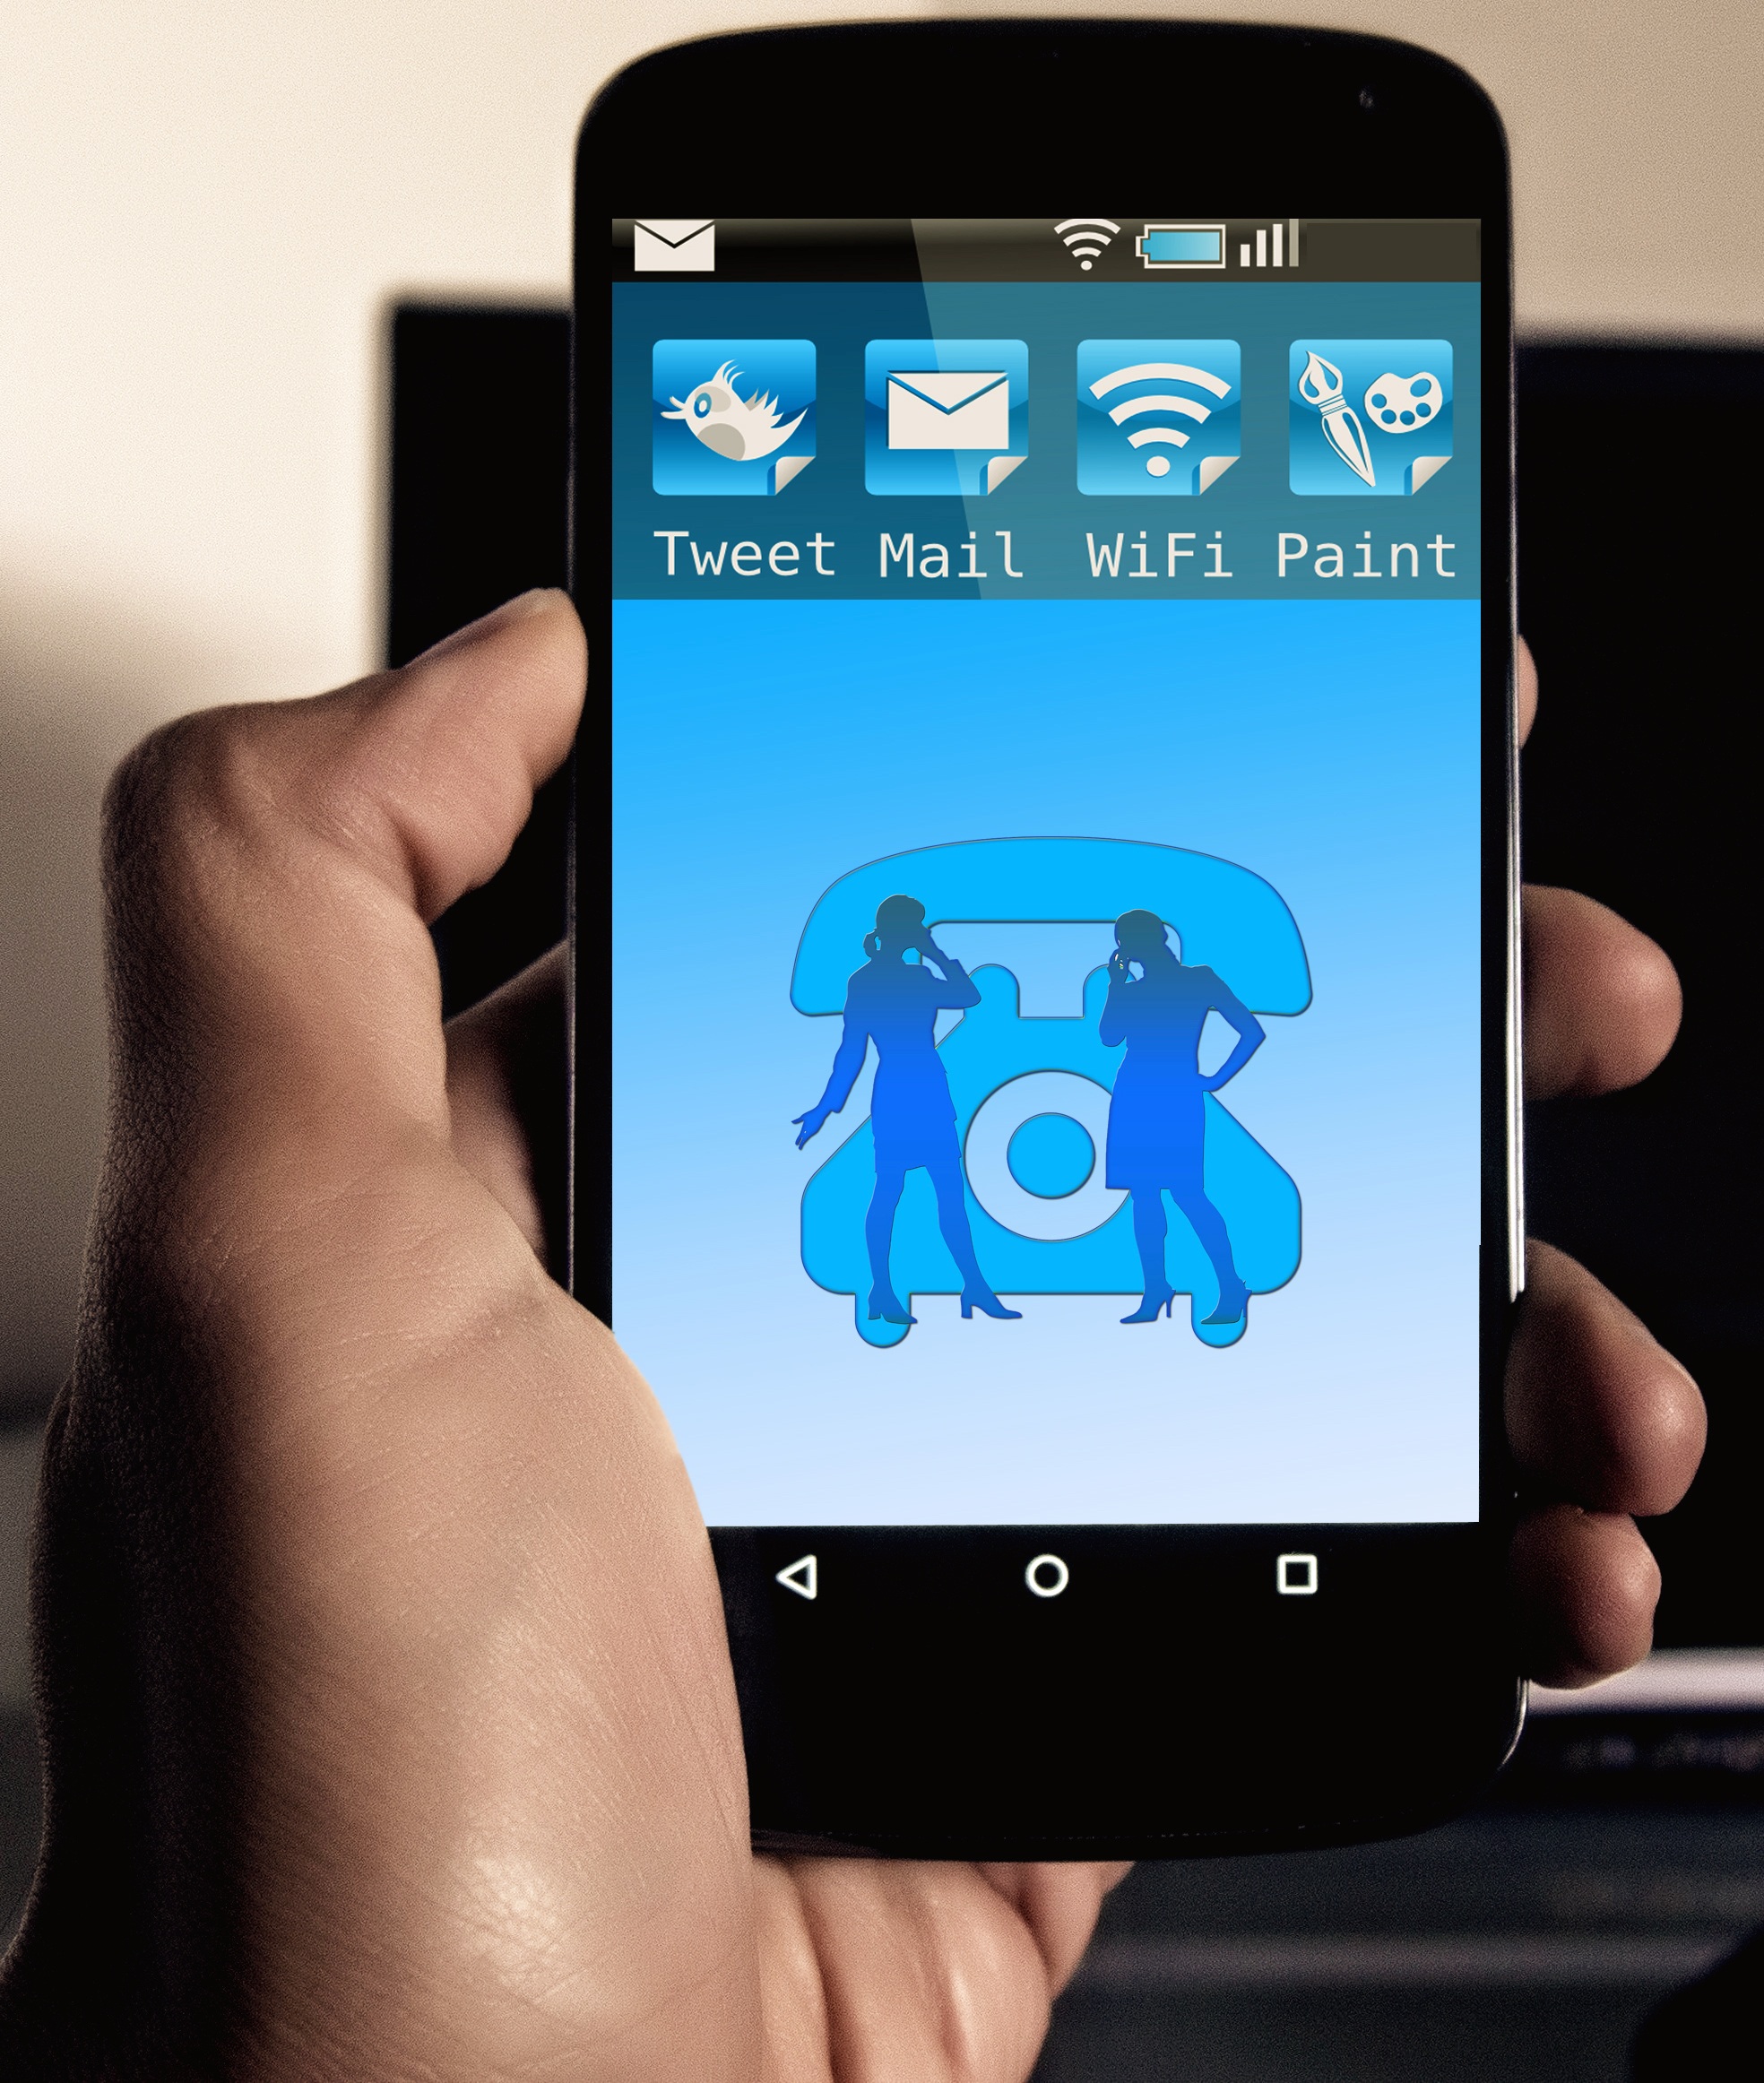
computer, smartphone, mobile, hand, screen, technology, phone, office, telephone, communication, gadget, mobile phone, button, talk, social media, brand, font, tap, electronics, display, call, message, digital, icon, connection, contact, company, wireless, android, screenshot, app, touch screen, portable, communicate, applications, cellular technology, electronic device, portable communications device, communication device, google phone